Jake Fraley

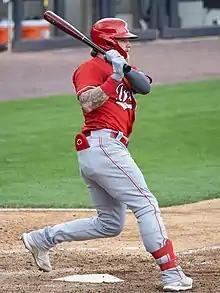
Fraley with the Louisville Bats in 2022

Jake Arnold Fraley (born May 25, 1995) is an American professional baseball outfielder for the Cincinnati Reds of Major League Baseball (MLB). He has previously played in MLB for the Seattle Mariners.